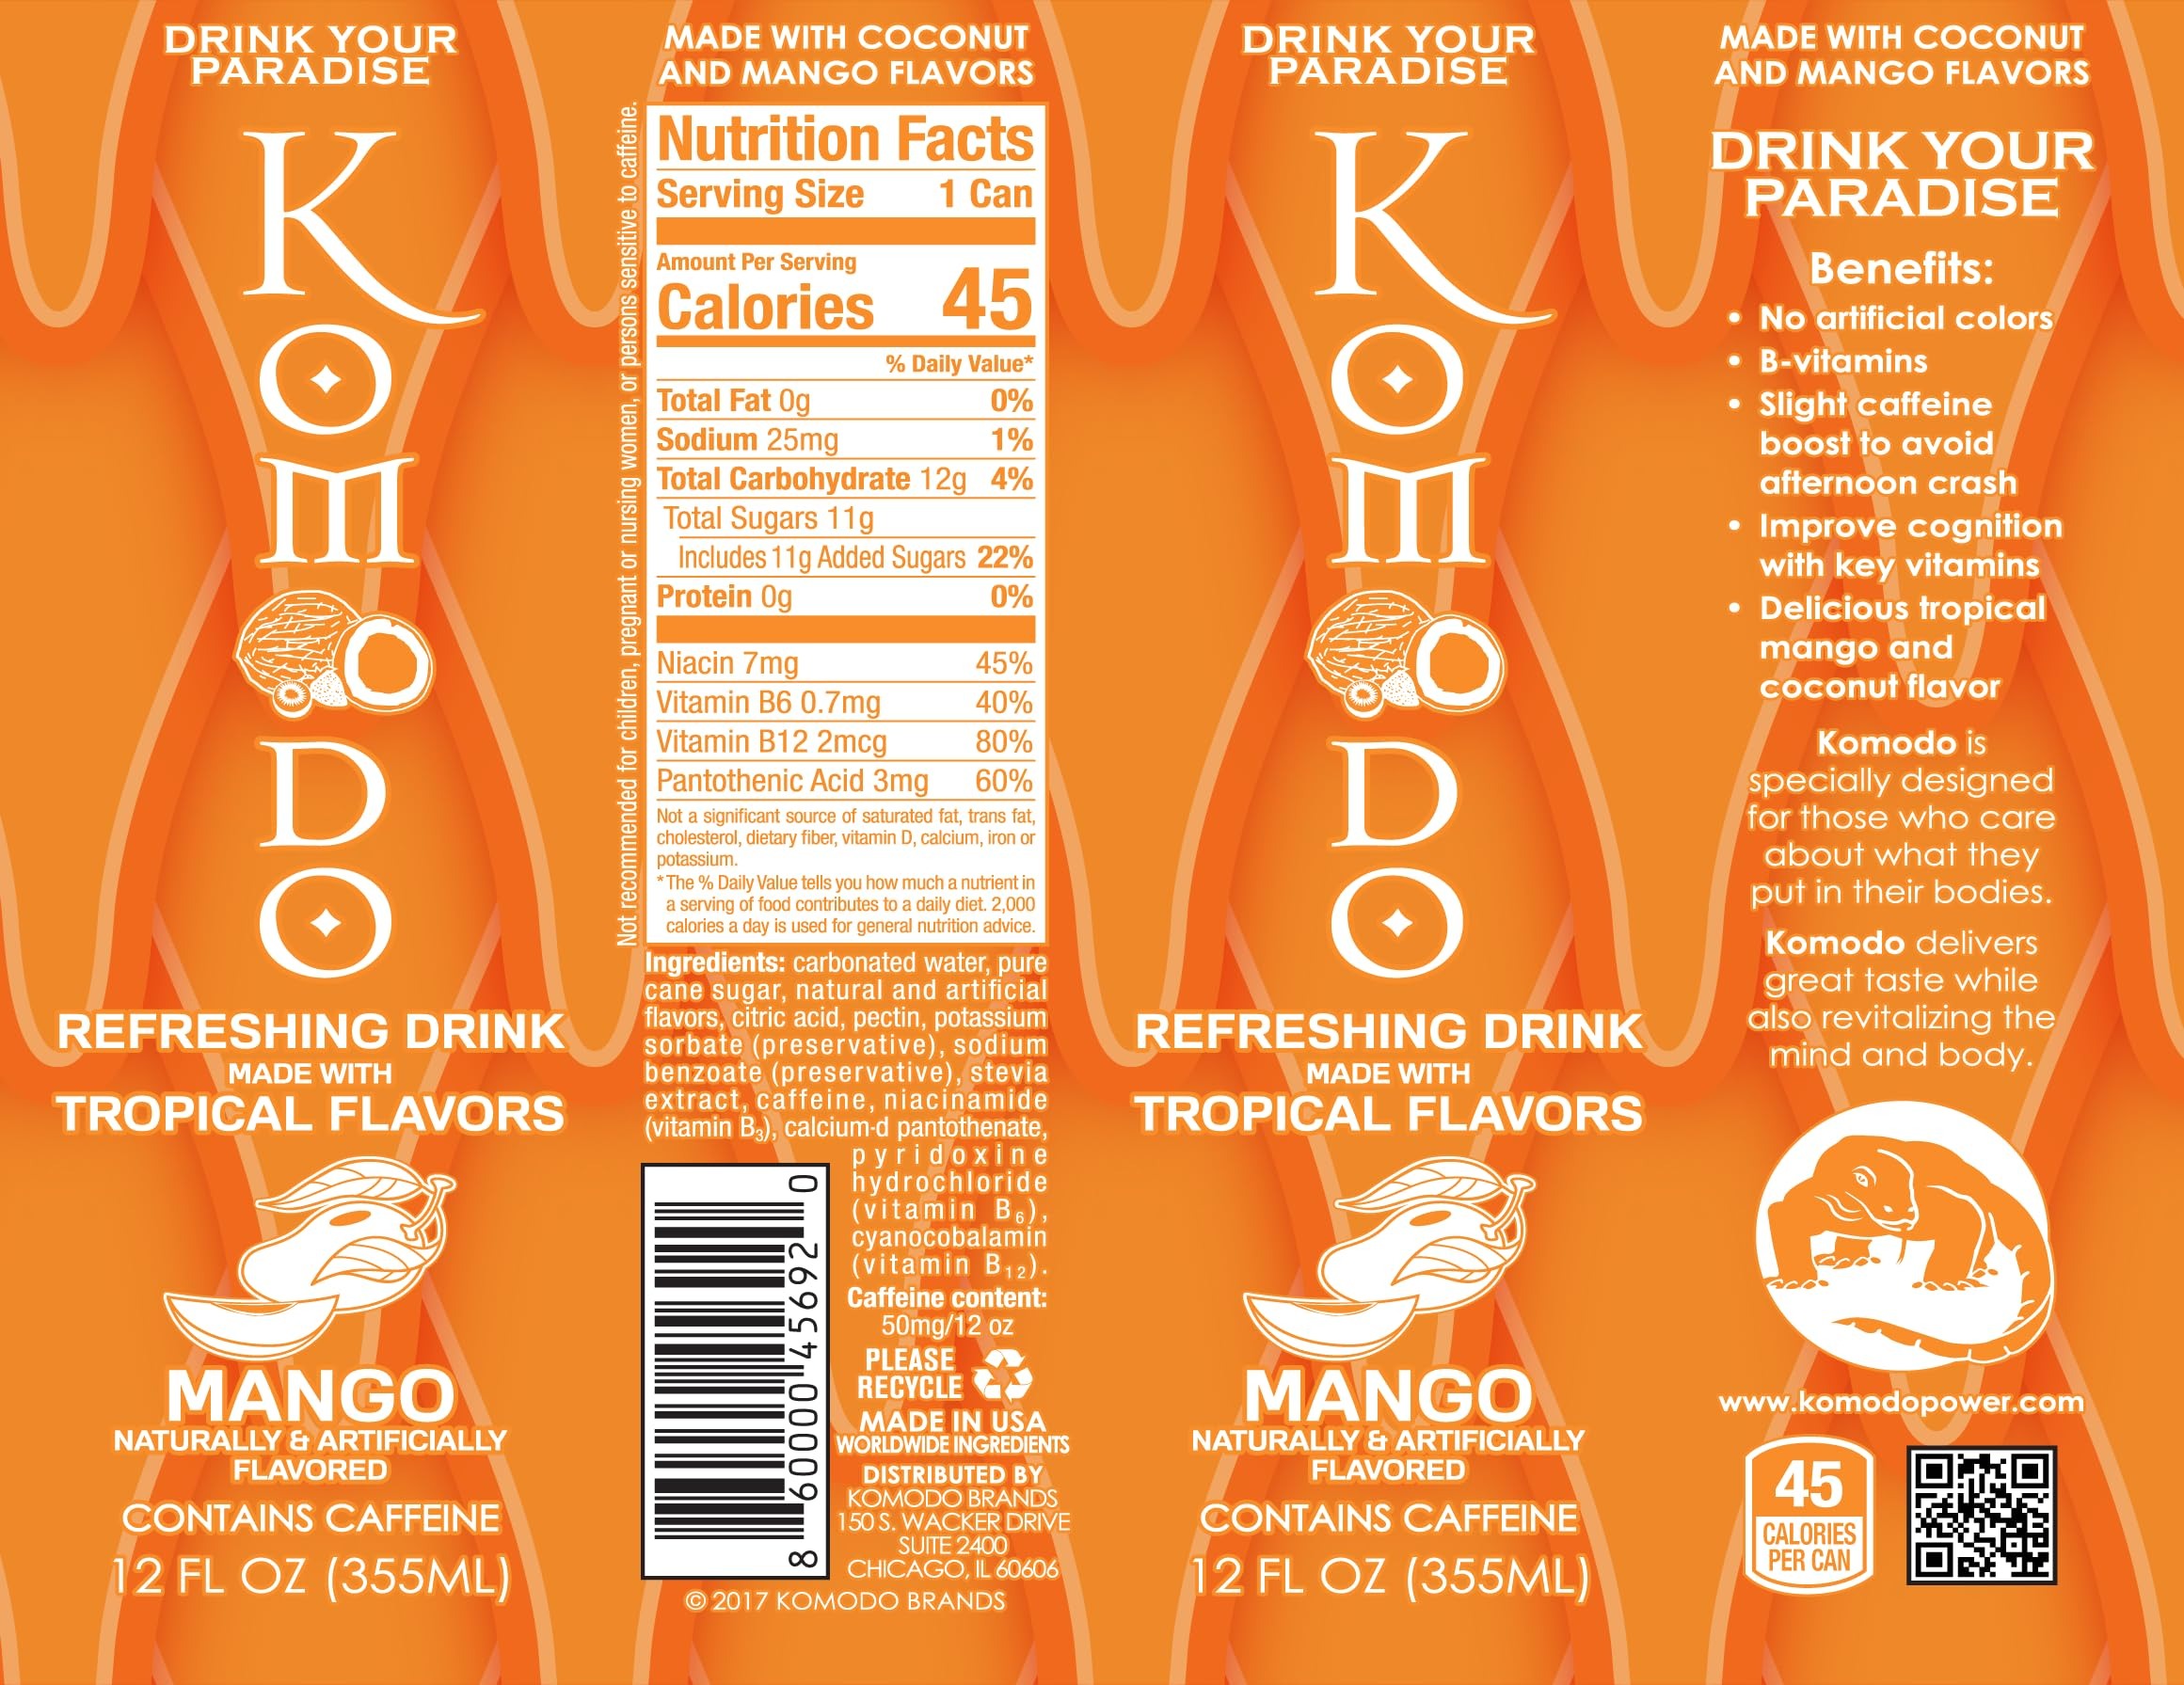
Item Name: Komodo Coconut Sparkling Drink 12 Pack (Mango)
Bullet Point: No artificial colors. Contains B-vitamins. Low carb. Low calorie. Zero fat. Slight caffeine boost to avoid afternoon crash. Improves cognition with key vitamins. Delicious tropical coconut flavor.
Product Description: Komodo Sparkling Drink is a coconut water-based natural energy drink. Komodo Energy Drink was crafted for individuals in need of a healthy energy boost, while avoiding the afternoon “crash” feeling. Our low carb, low calorie beverage gives off a slight caffeine boost while maintaining natural and delicious tropical flavors (Coconut, Mango, and Pineapple). Each 12oz can contains only 45 calories, while also including 50mg of caffeine. Ingredients include Coconut water, Stevia, Acai, Organic Sugars, and B-vitamins.
Value: 12.0
Unit: Count

Price: 27.48